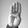
ASL letter: B